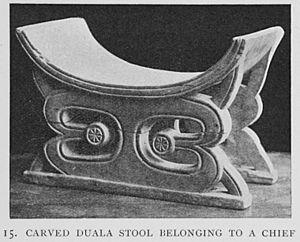
Les Douala sont un peuple d'Afrique centrale vivant au Cameroun, dans la région du Littoral autour de la ville de Douala, la capitale économique du pays. Ils font partie du groupe Sawa, des populations qui parlent une langue bantoue, le douala. Les Douala sont divisés en 4 cantons : Akwa, Bèlè-Bèlè, Bell et Deido.